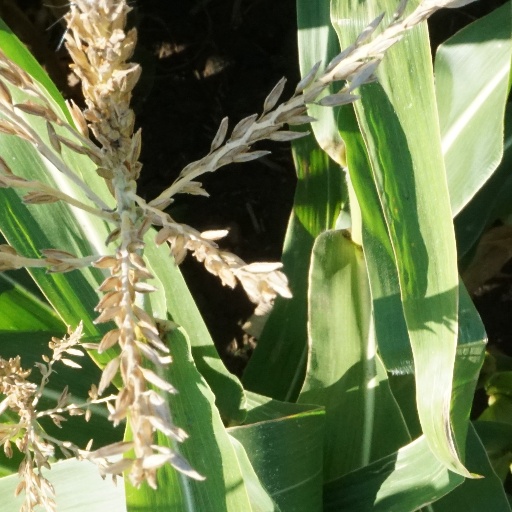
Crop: maize; corn